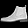
Label: Ankle boot